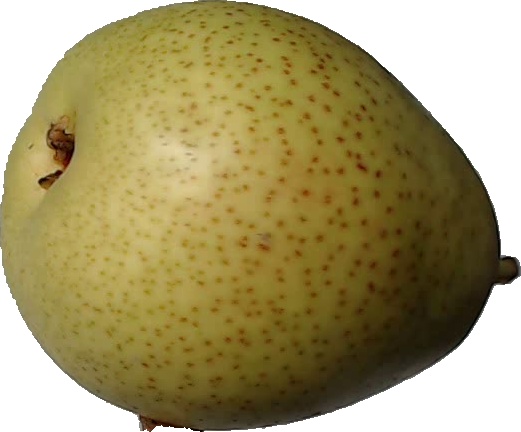
Label: pear_1